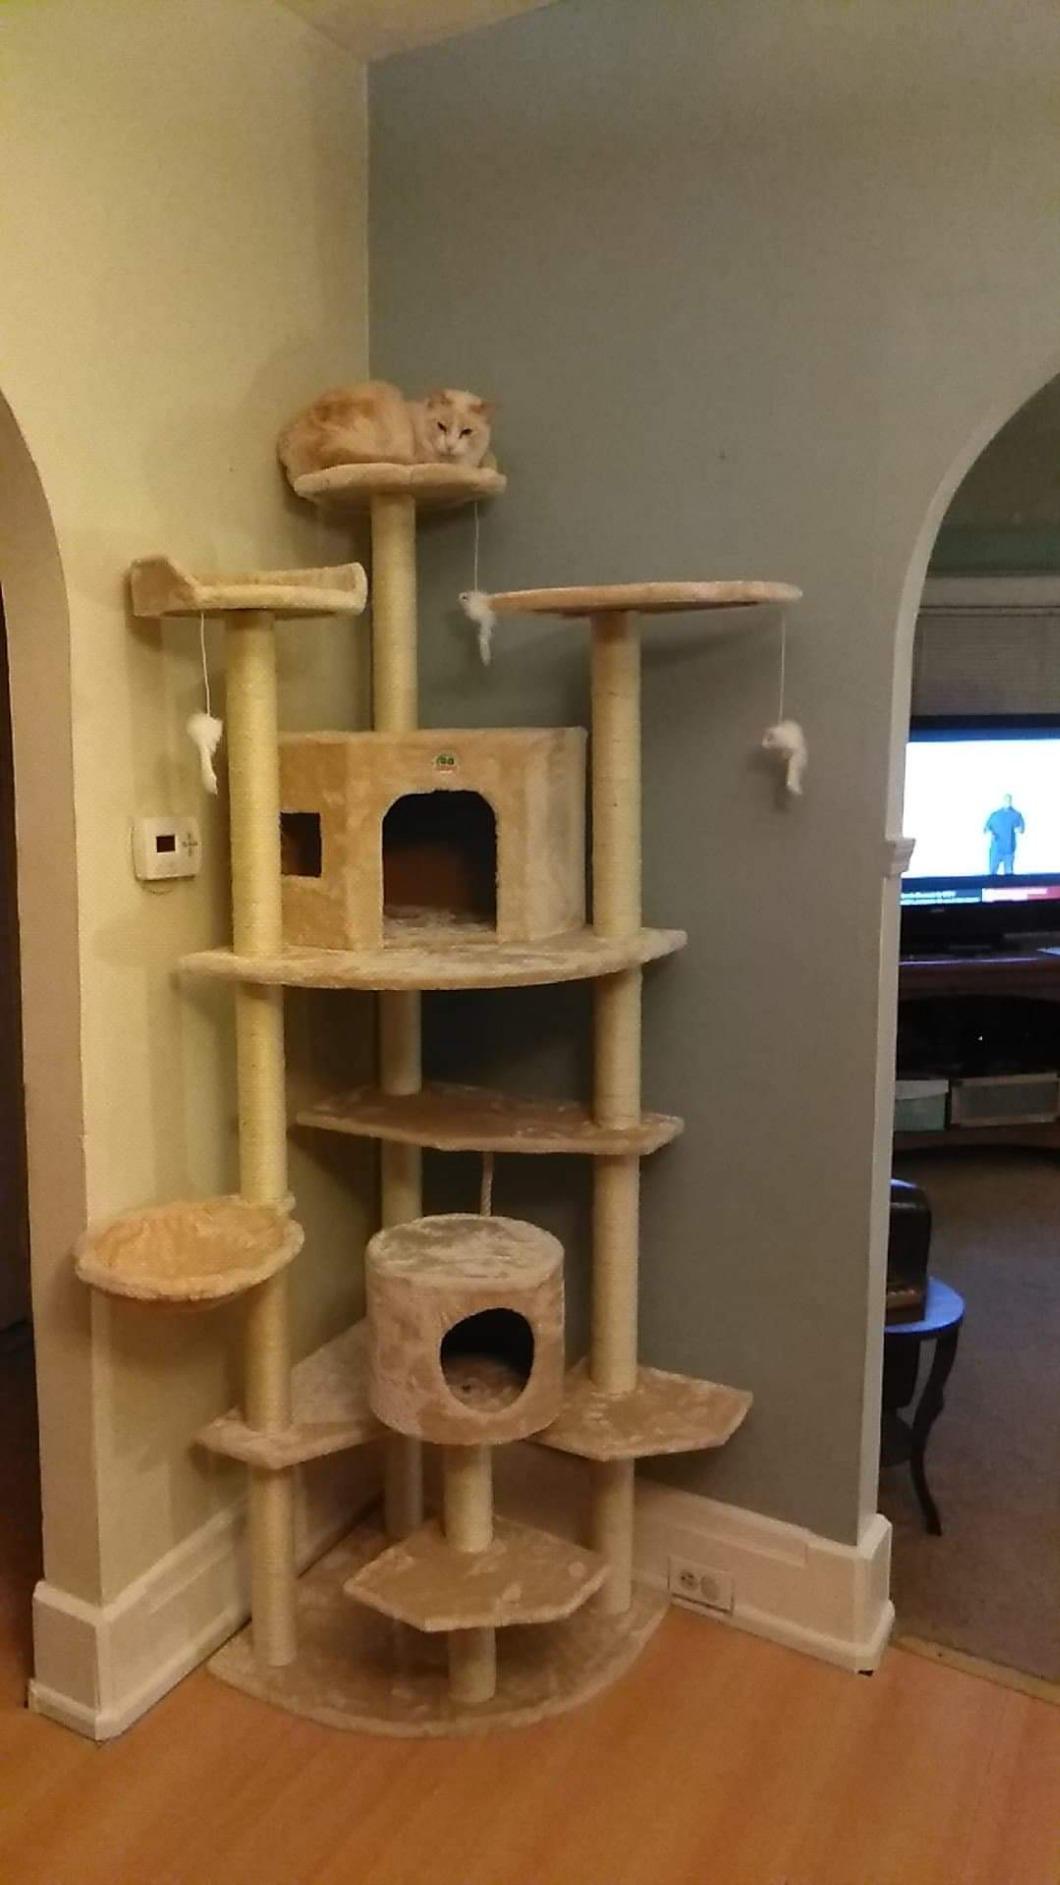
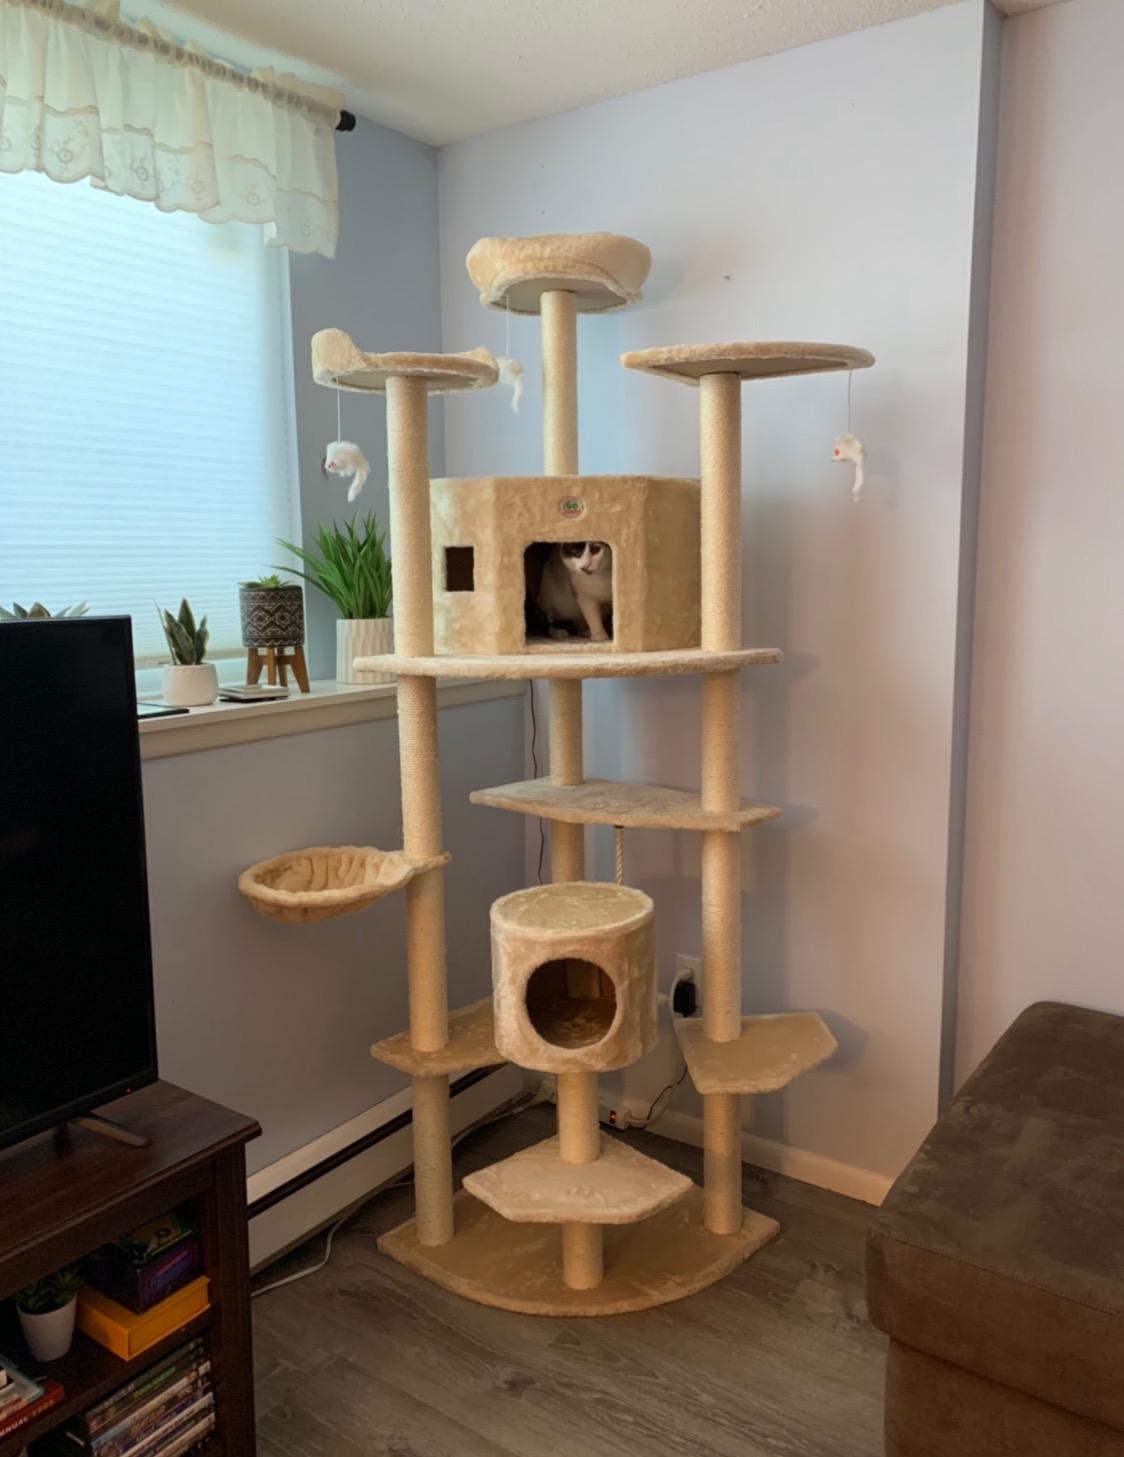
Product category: items_cat tree
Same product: yes